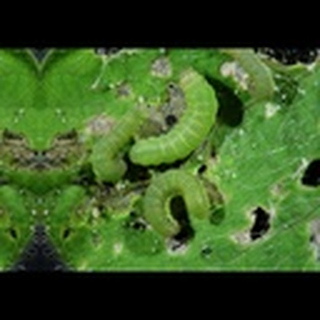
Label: cotton_army_worm